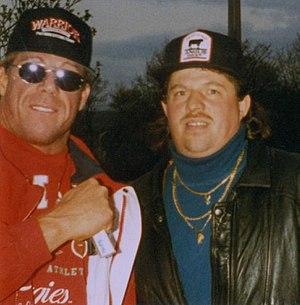
Warrior est un catcheur et un culturiste américain. Il est connu pour son travail à la World Wrestling Federation et à la World Championship Wrestling sous le nom de ring de The Ultimate Warrior.